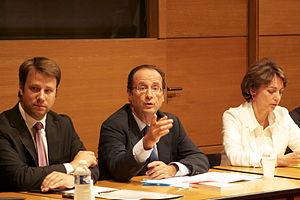
Venue François Hollande à Rennes le 27 septembre 2011. Sur la photo